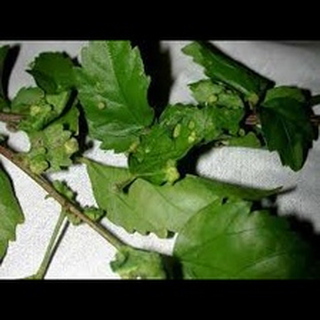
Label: wheat_mite